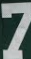
Number: 7